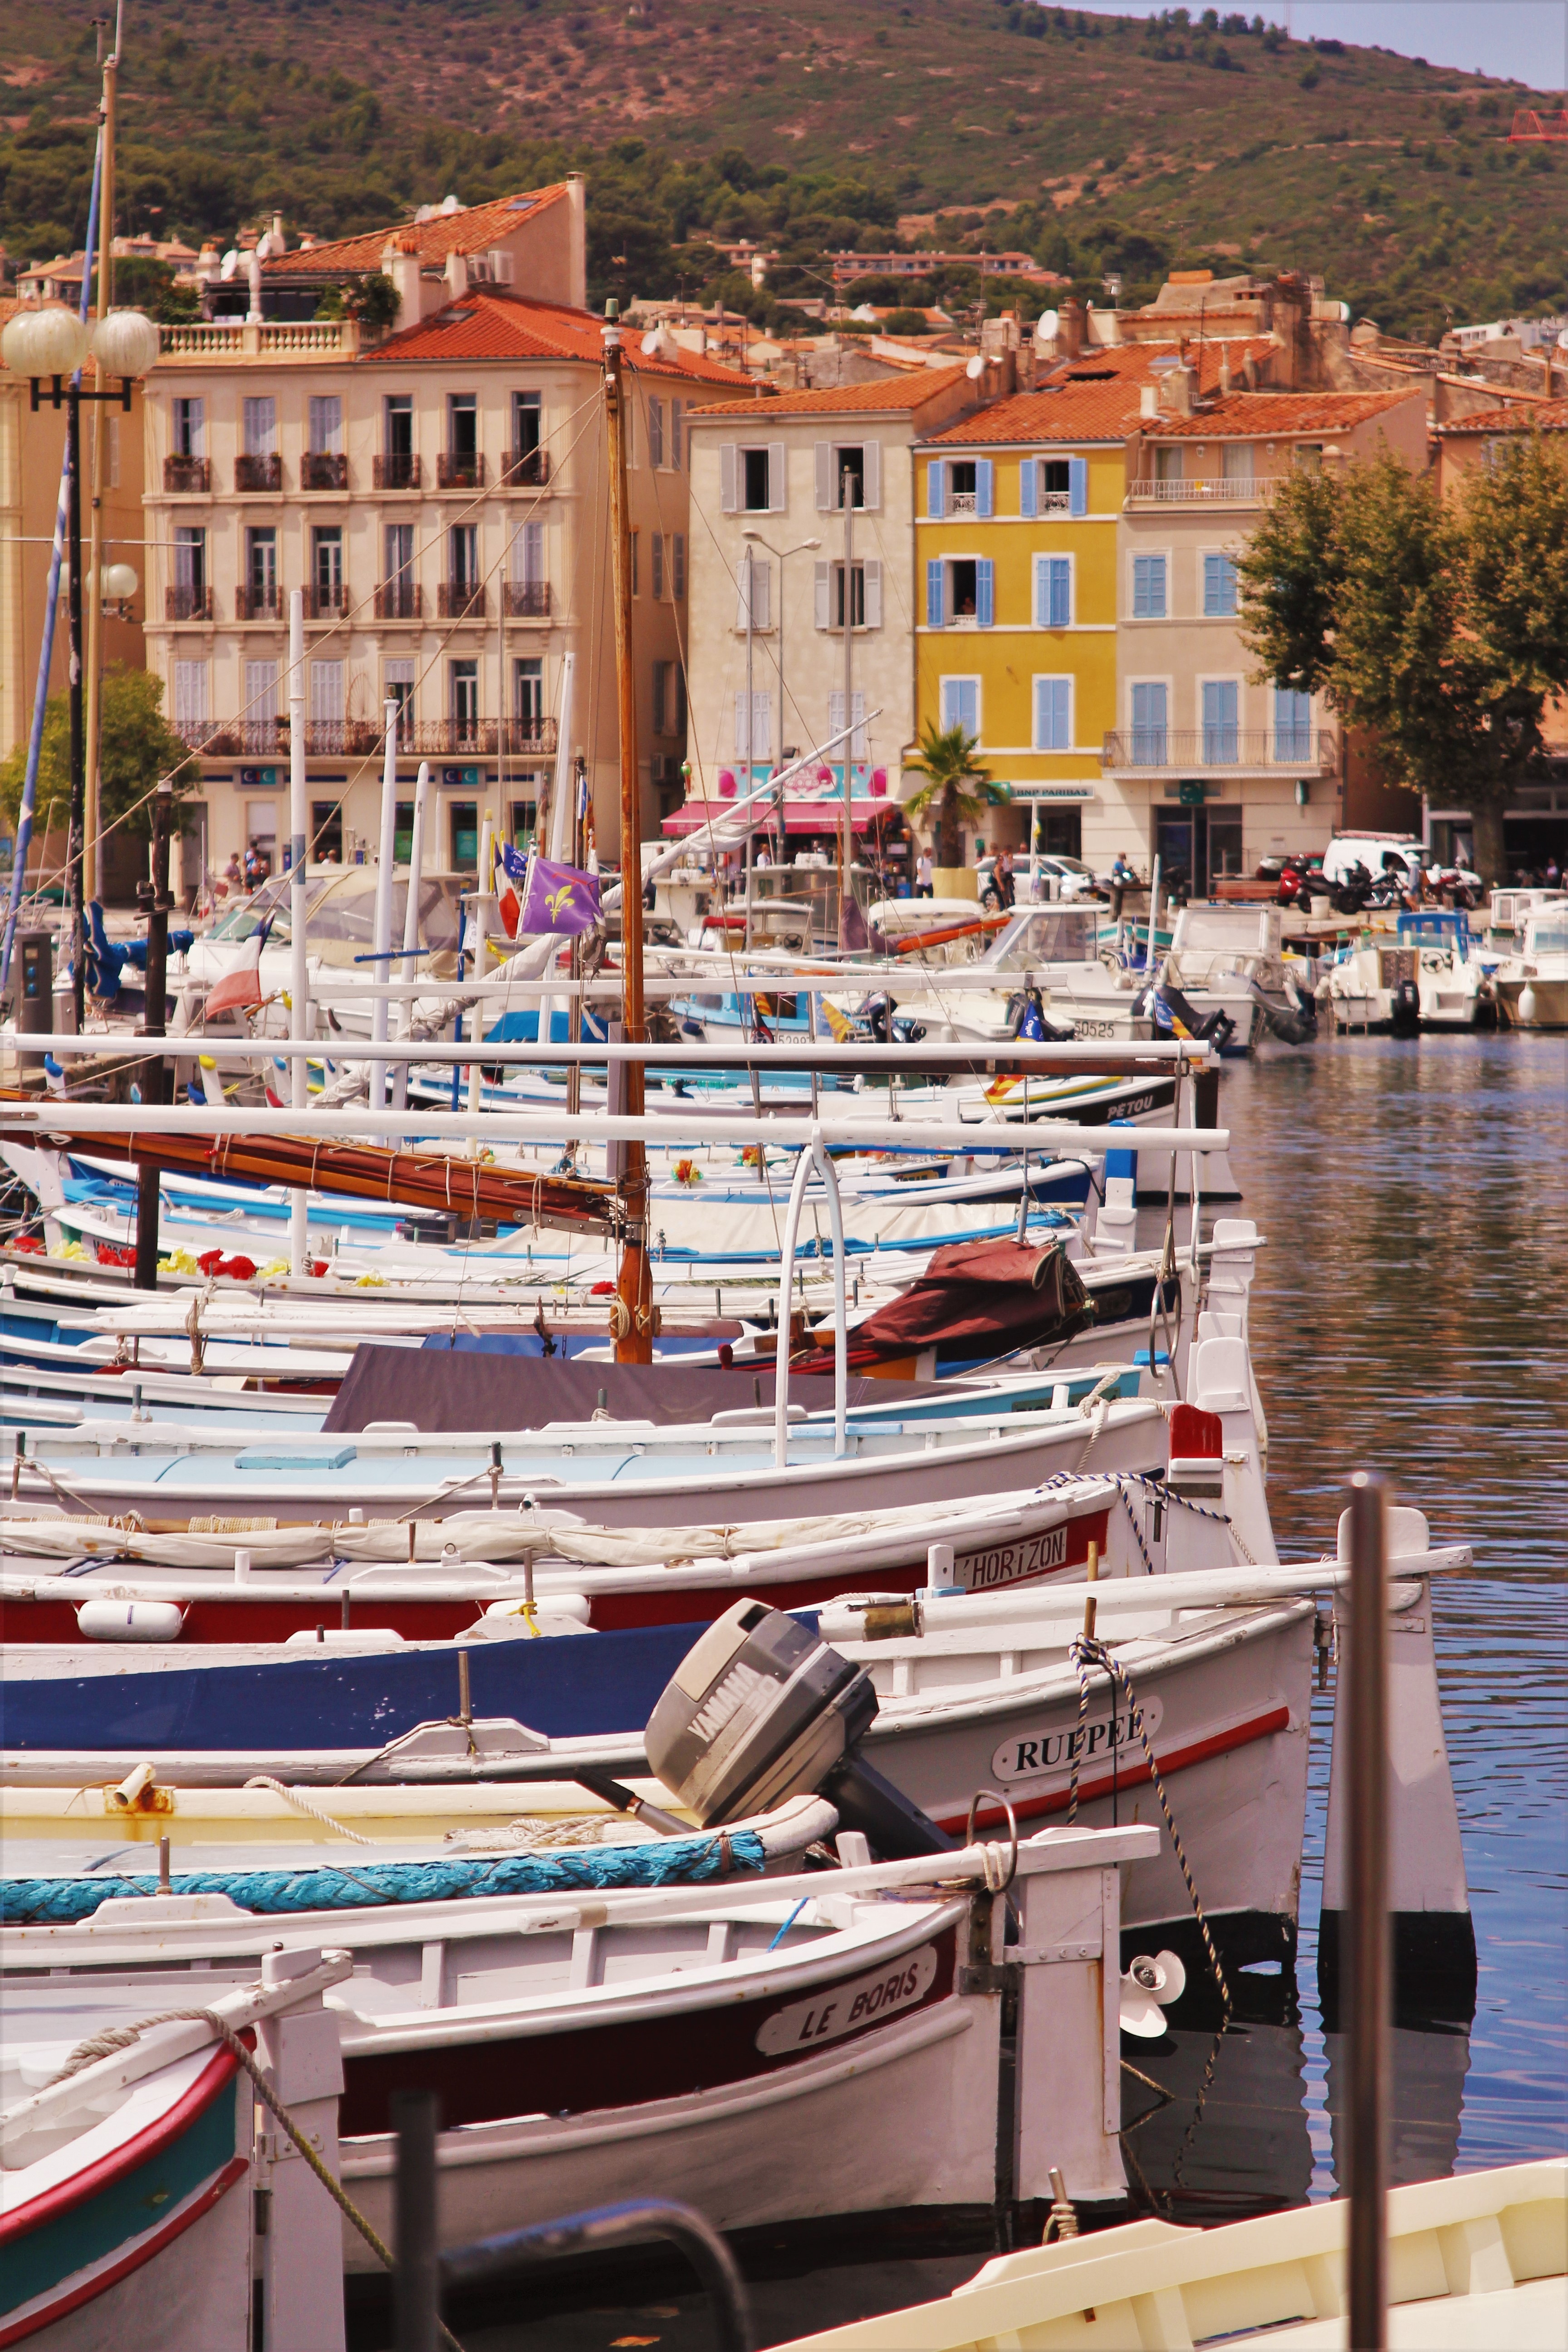
sea, dock, boat, vacation, vehicle, harbor, marina, port, waterway, south, boats, marine, wharf, sailboats, mediterranean sea, la ciotat